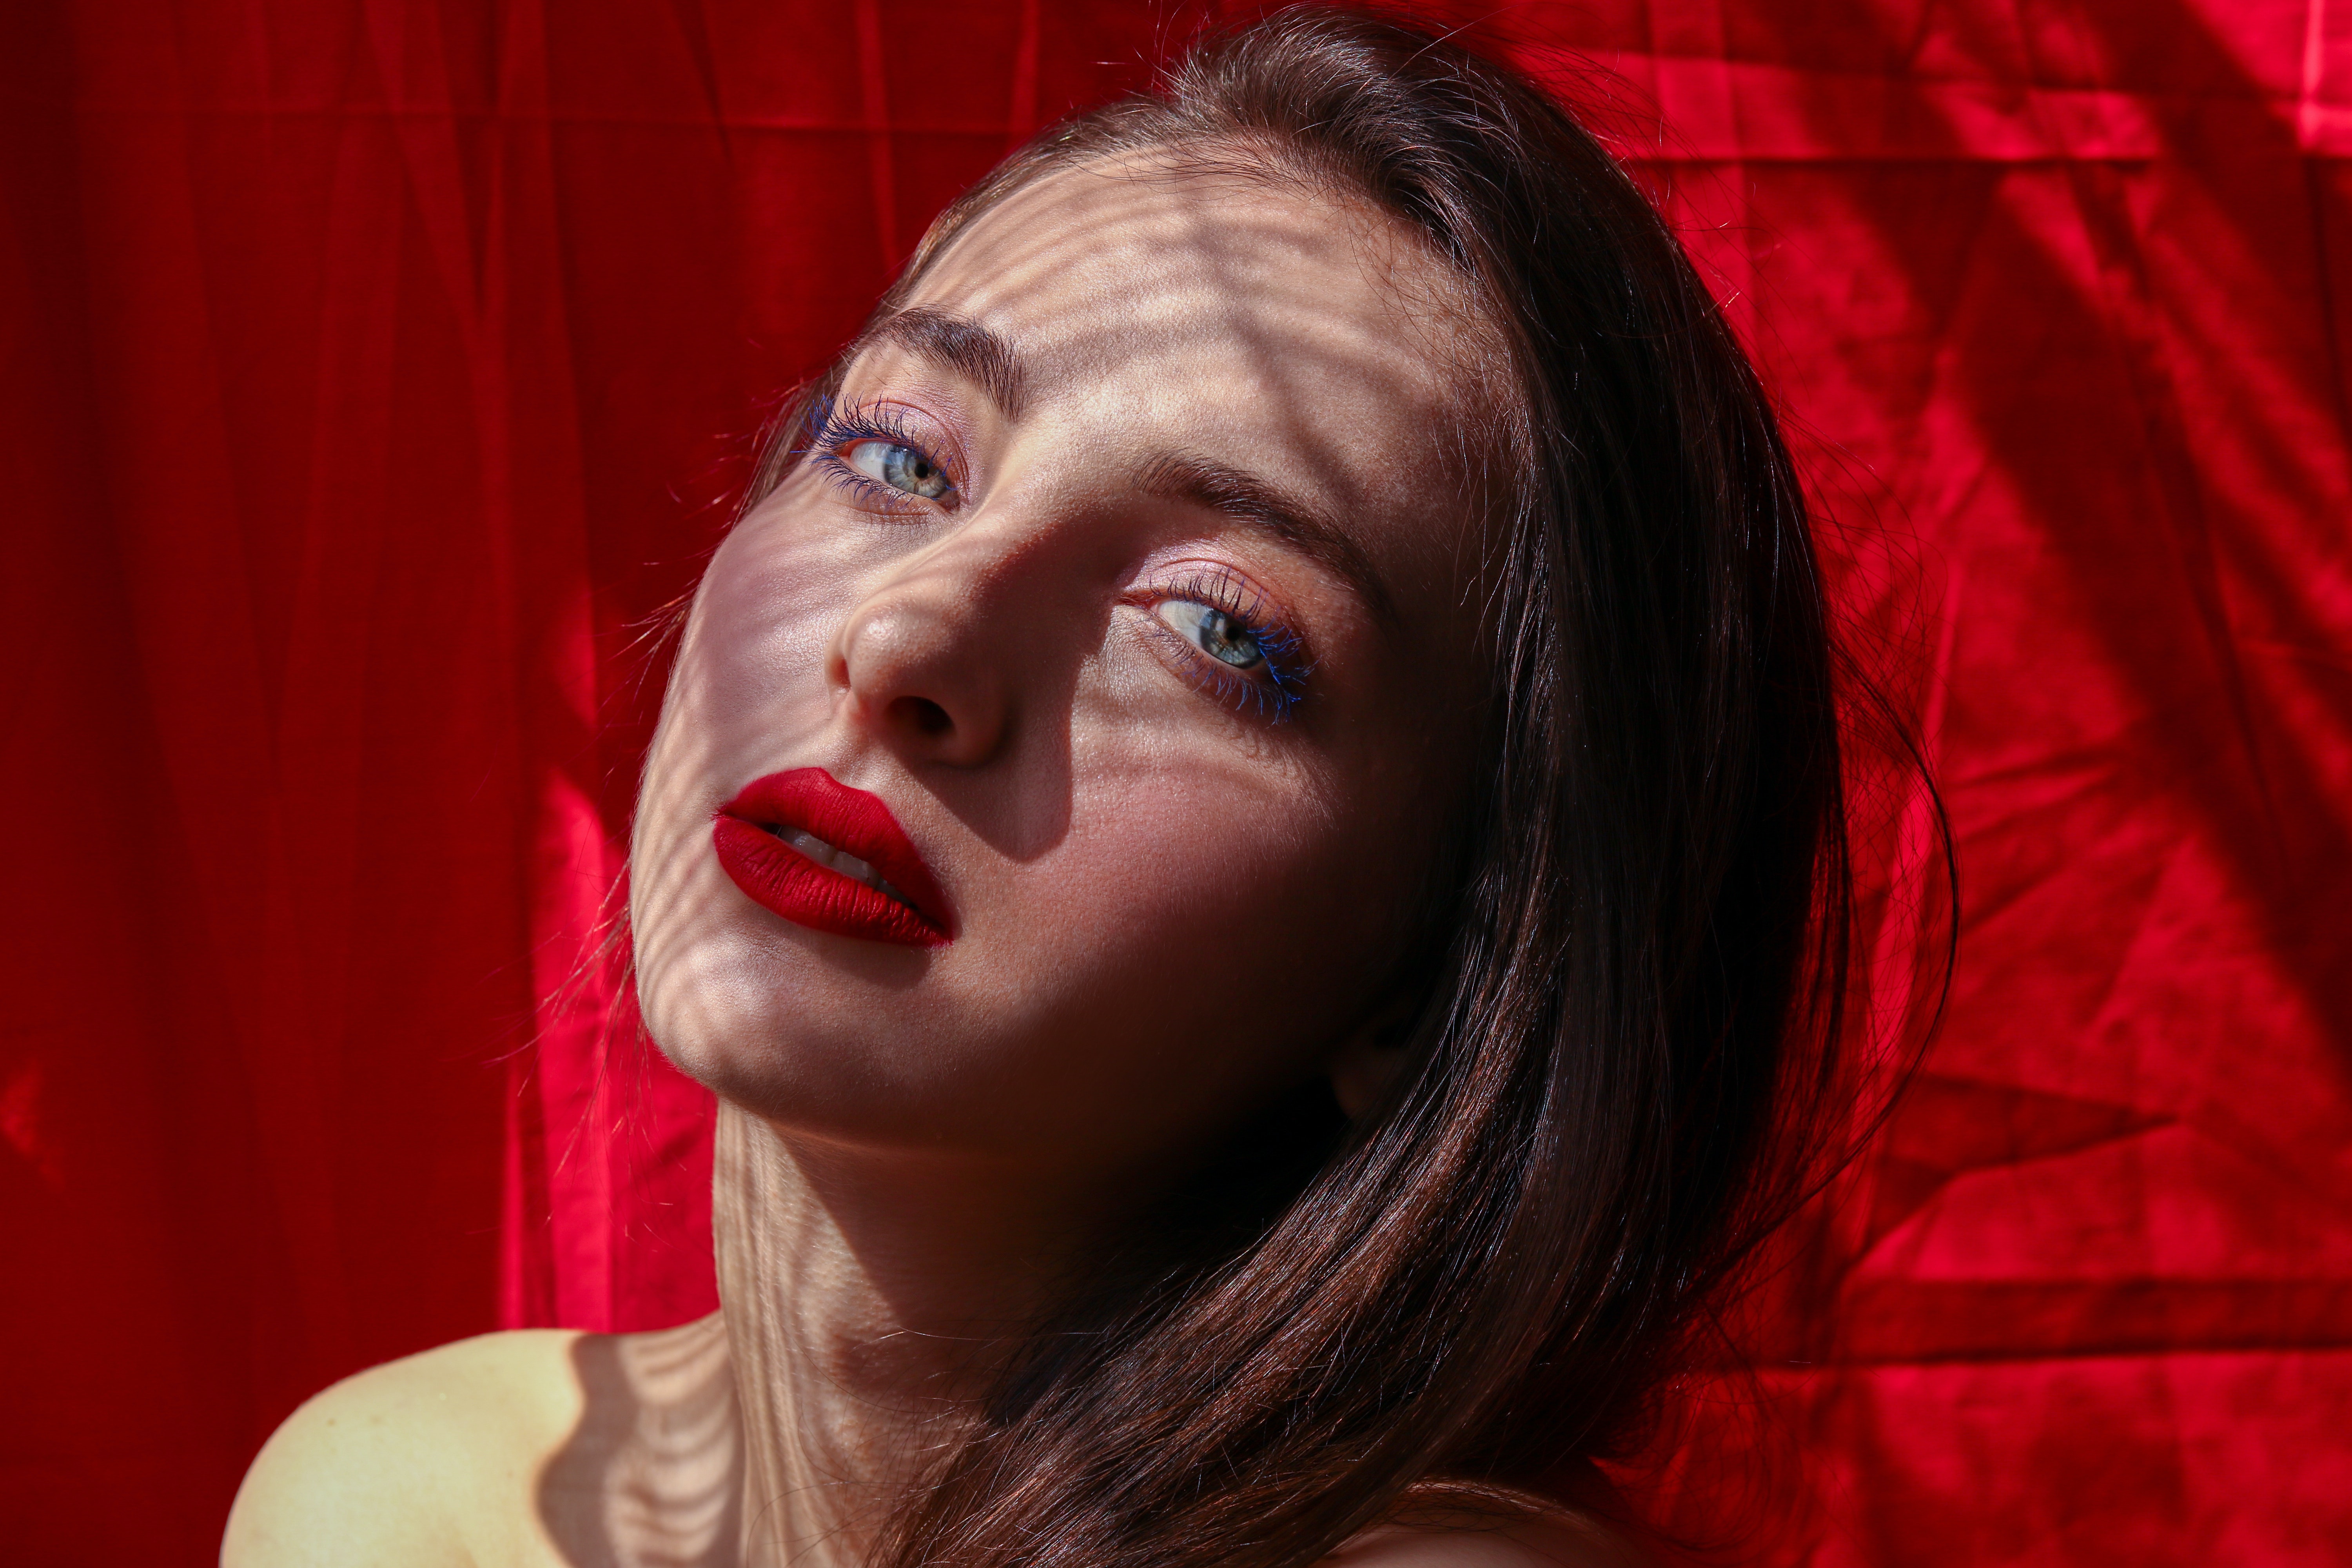
woman, nose, cheek, lip, eyebrow, lipstick, eyelash, mouth, flash photography, entertainment, curtain, performing arts, black hair, microphone, cg artwork, magenta, event, makeover, red hair, fashion design, singer, brown hair, fun, eye shadow, jewellery, performance, earrings, singing, hair coloring, portrait photography, performance art, flesh, music artist, darkness, public event, portrait, audio equipment, photo shoot